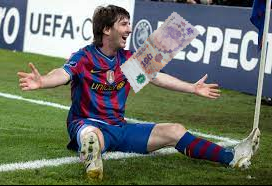
Denominación: 100